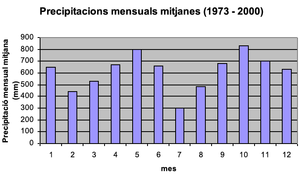
La province de Gérone est l'une des quatre provinces de la communauté autonome de Catalogne, dans le nord-est de l'Espagne. Sa capitale est la ville de Gérone.